Farewell to the Land

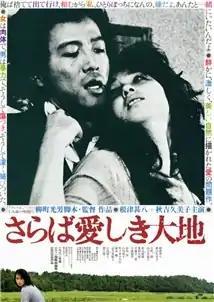
Poster for "Farewell to the Land".

is a 1982 Japanese drama film directed by Mitsuo Yanagimachi. It was entered into the 32nd Berlin International Film Festival.